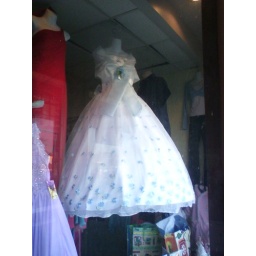
dress in the window